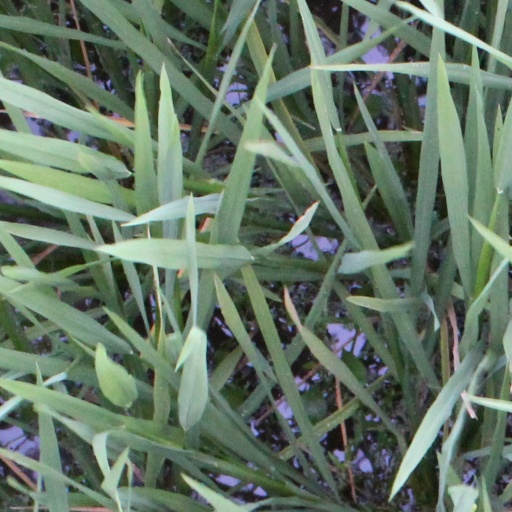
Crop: rice